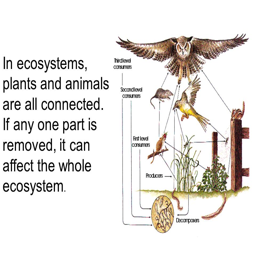
in ecosystems , plants and animals are all connected